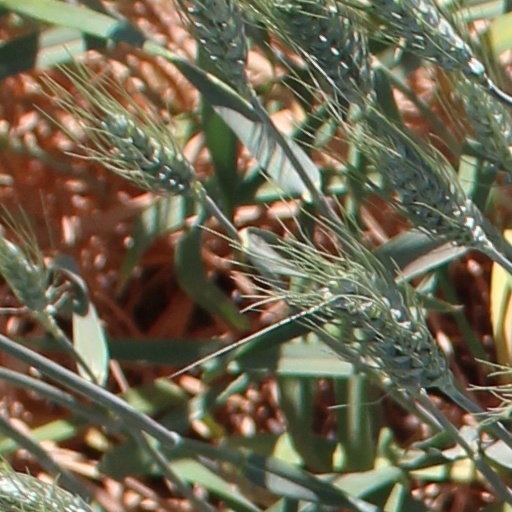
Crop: wheat